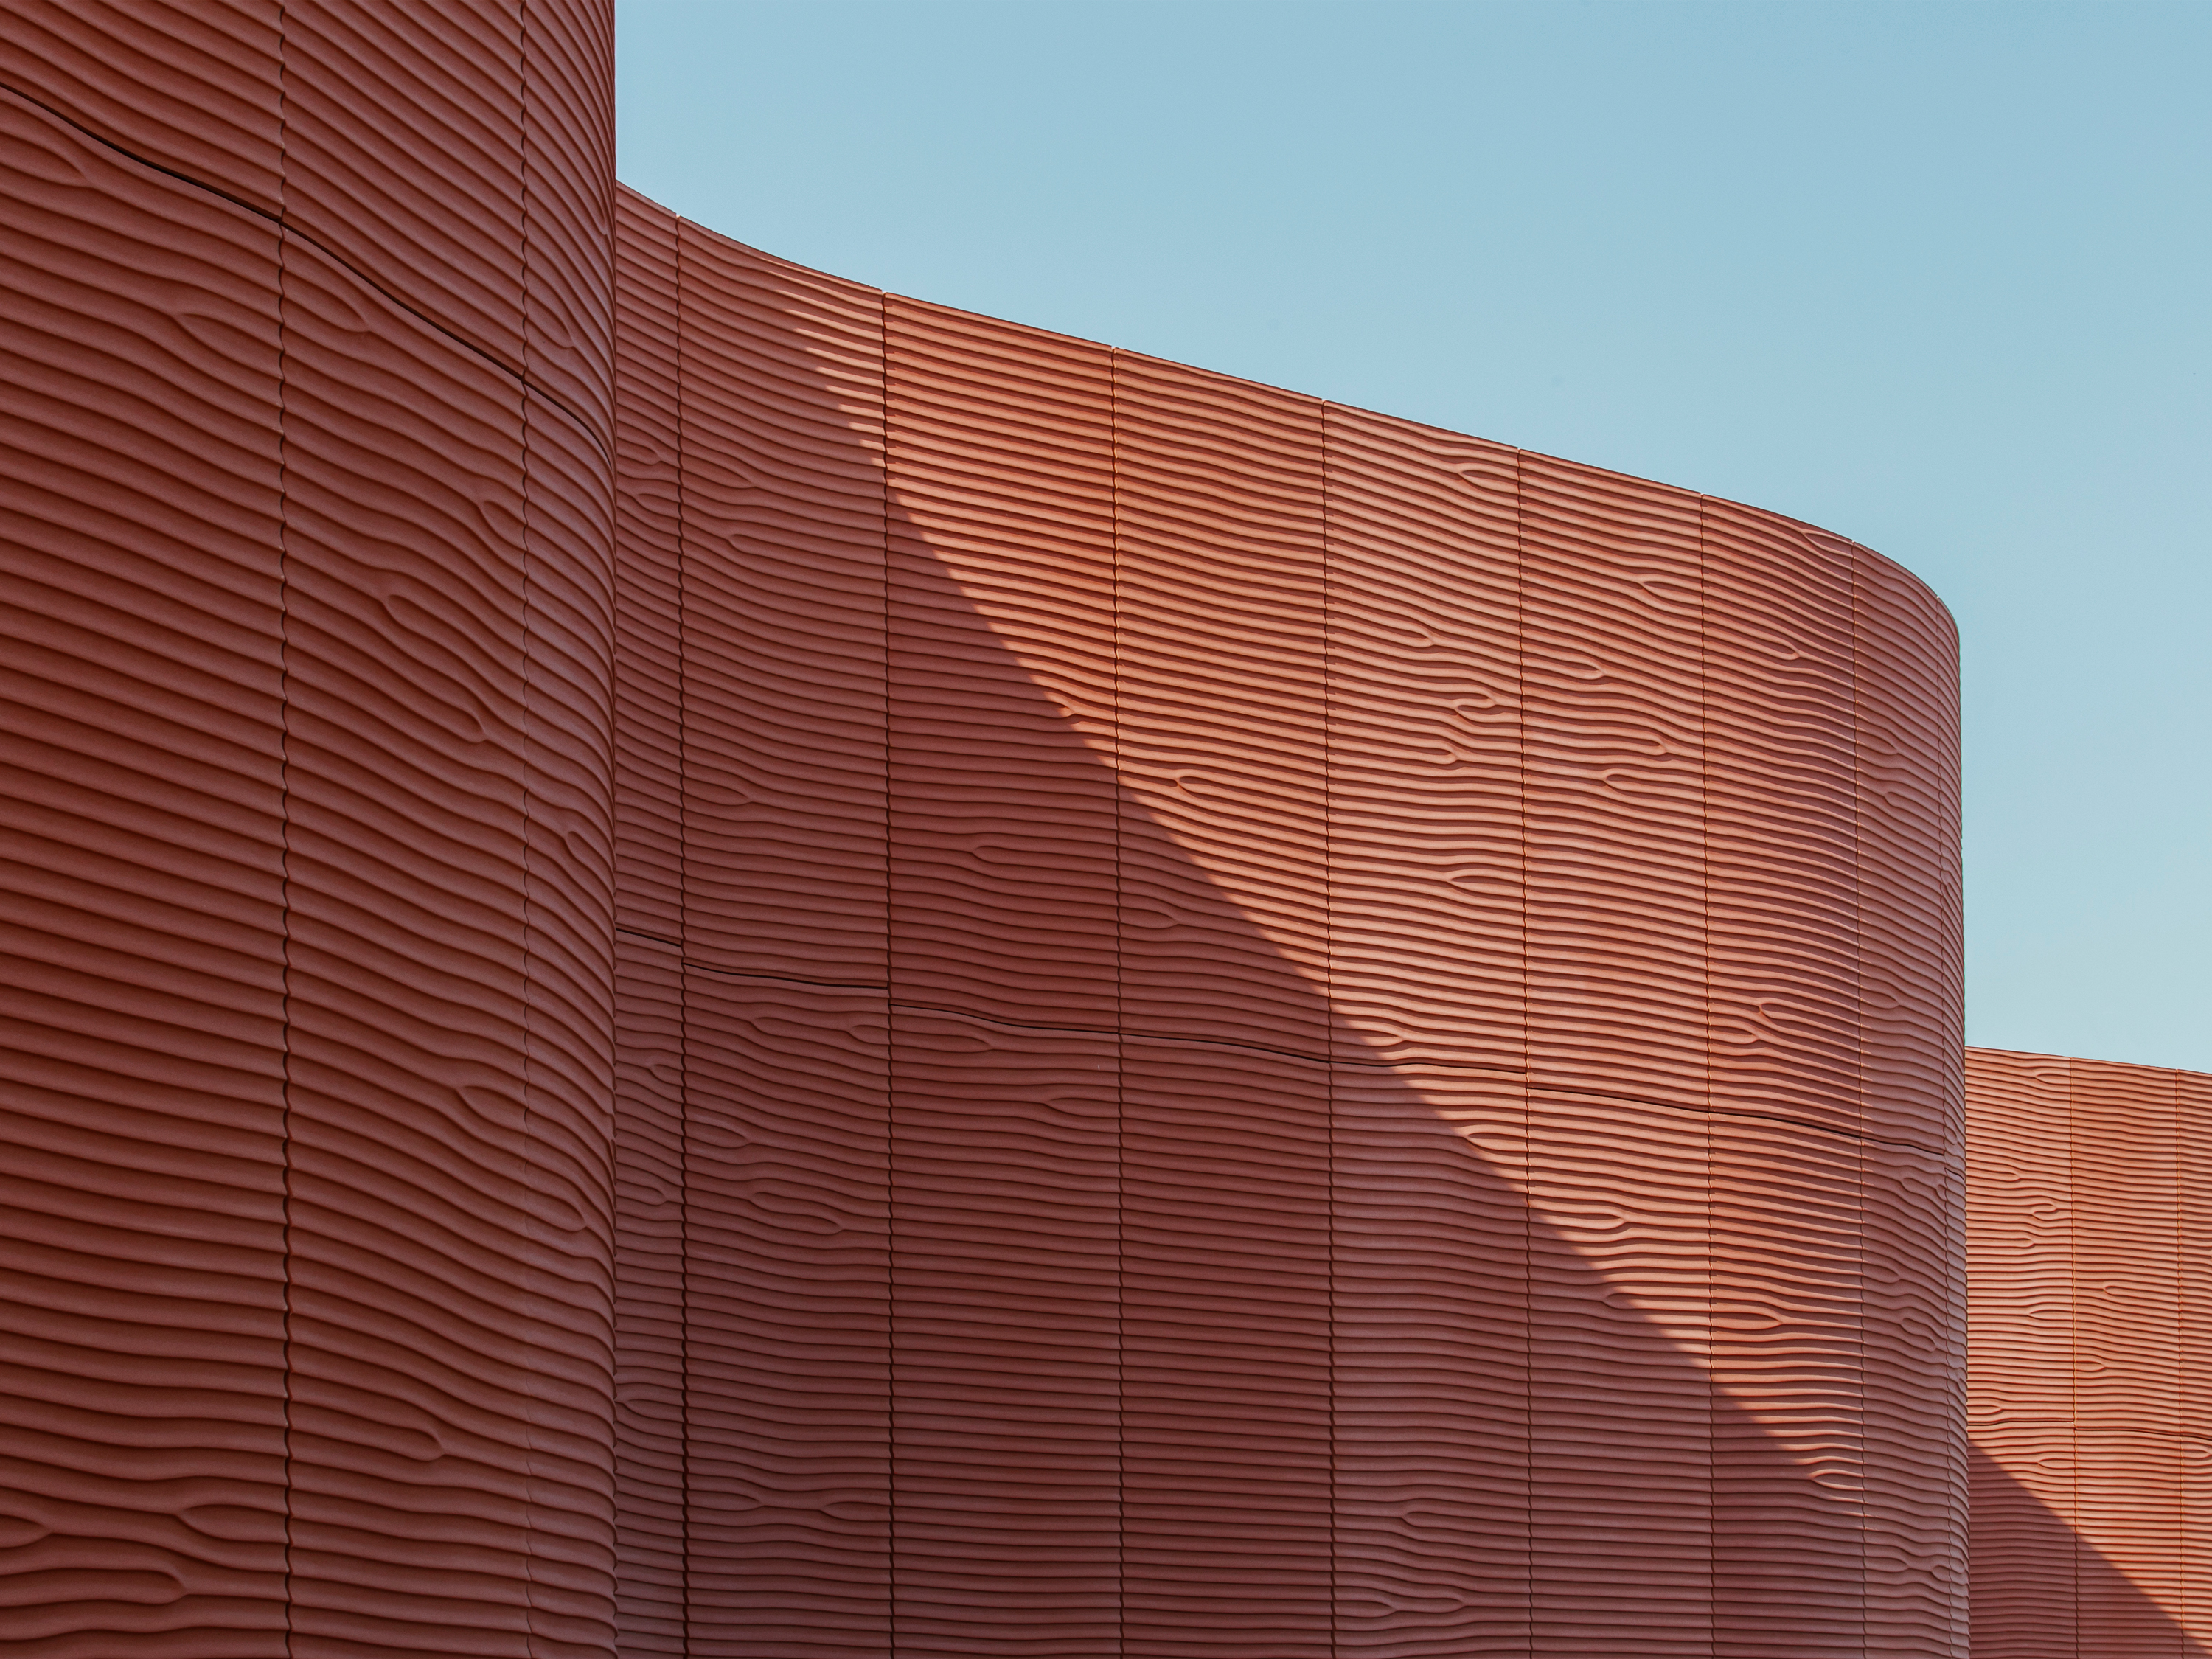
sky, building, orange, wood, brickwork, tower block, brick, rectangle, Material property, Tints and shades, shade, facade, roof, city, magenta, commercial building, pattern, symmetry, tower, metal, landscape, art, glass, headquarters, peach, shadow, condominium, reflection, mixed use, ceiling, corporate headquarters, cylinder, visual arts, daylighting, room, evening